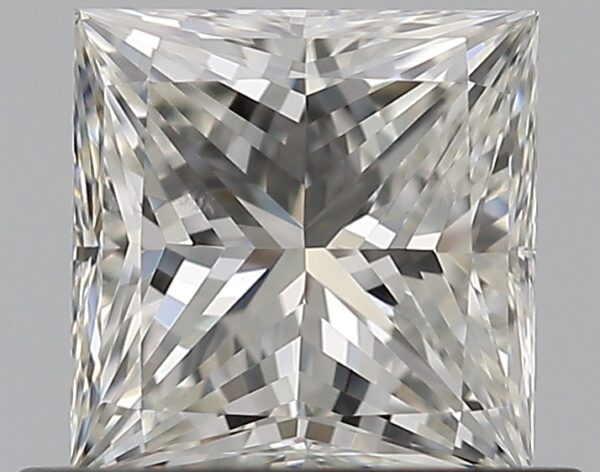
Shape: princess
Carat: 0.7
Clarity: VS2
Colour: H
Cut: EX
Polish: EX
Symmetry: VG
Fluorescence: N
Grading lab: GIA
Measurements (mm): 4.94 x 4.88 x 3.52